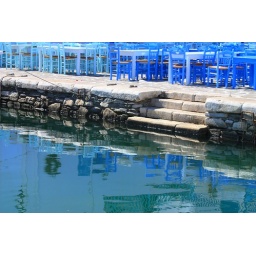
Rows of blue wooden chairs reflected in the sea. Naoussa harbour. Paros island, Cyclades, Greece